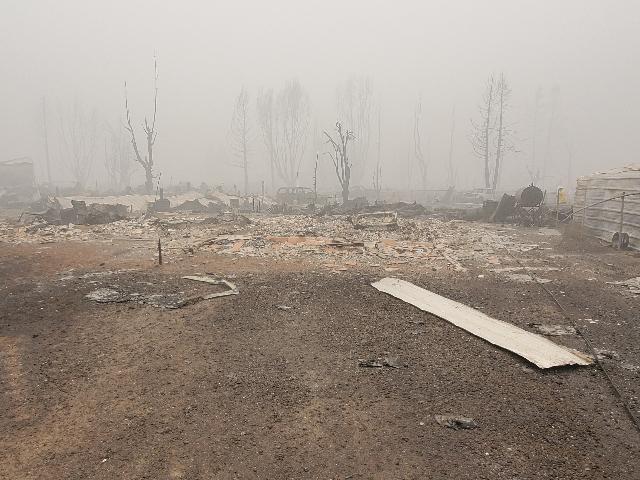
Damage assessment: destroyed